Charles Warner

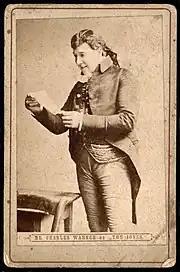
Charles Warner in the role of Tom Jones

In 1886 Warner returned to the Vaudeville Theatre, managed by his friend Tom Thorne, where he performed in "The Road to Ruin". This was followed by Robert Buchanan's "Sophia" (an adaption of Fielding's "Tom Jones") in which Warner played the role of 'Tom Jones'. "Sophia" was highly successful, with a run of "nearly 600 nights".